Alexei Yagudin

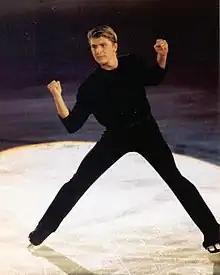
Yagudin during an exhibition gala in 2002 performing "Overcome"

In 1997, Yagudin competed in the World Championships for the first time and won a bronze medal.